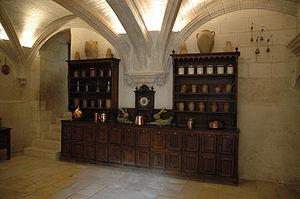
Le château de Chenonceau est un château de la Loire situé en Touraine, sur la commune de Chenonceaux, dans le département d'Indre-et-Loire en région Centre-Val de Loire.